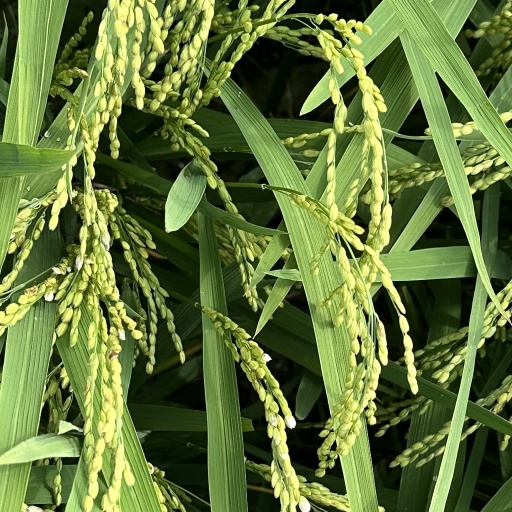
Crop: rice